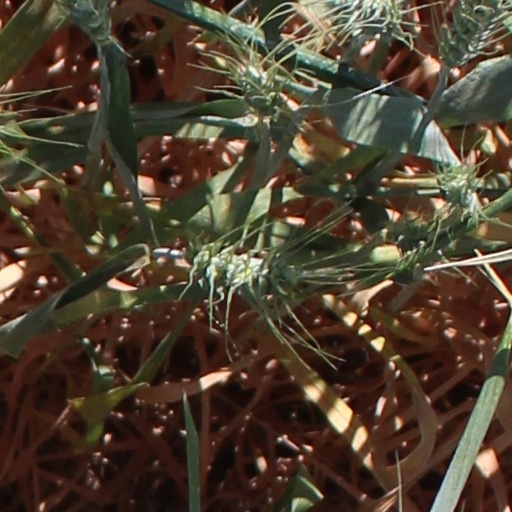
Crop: wheat